Benjamin Helm House

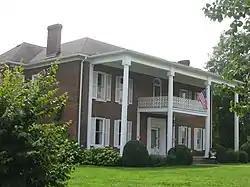
The Benjamin Helm House in 2011.

The Benjamin Helm House is a two-story brick house in Elizabethtown, Kentucky, that was built in 1816 and added to the National Register of Historic Places in 1988. It is significant as the home of Benjamin Helm, an early settler of Elizabethtown. He made the first survey of the town and later became a wealthy local businessman, dying in 1858. He was the uncle of Governor John L. Helm, and great uncle of Confederate general Benjamin Hardin Helm.